Ivar Otto Bendixson

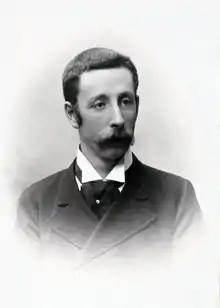

Ivar Otto Bendixson (1 August 1861 – 29 November 1935) was a Swedish mathematician.